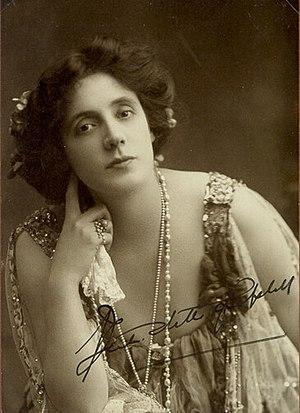
Mrs Patrick Campbell, née Beatrice Stella Tanner, est une comédienne britannique née le 9 février 1865 à Londres et morte le 9 avril 1940 à Pau.